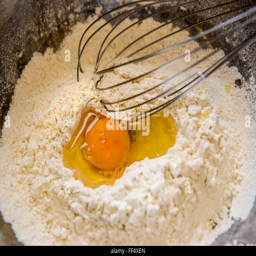
egg and flour in a bowl whisked for batter